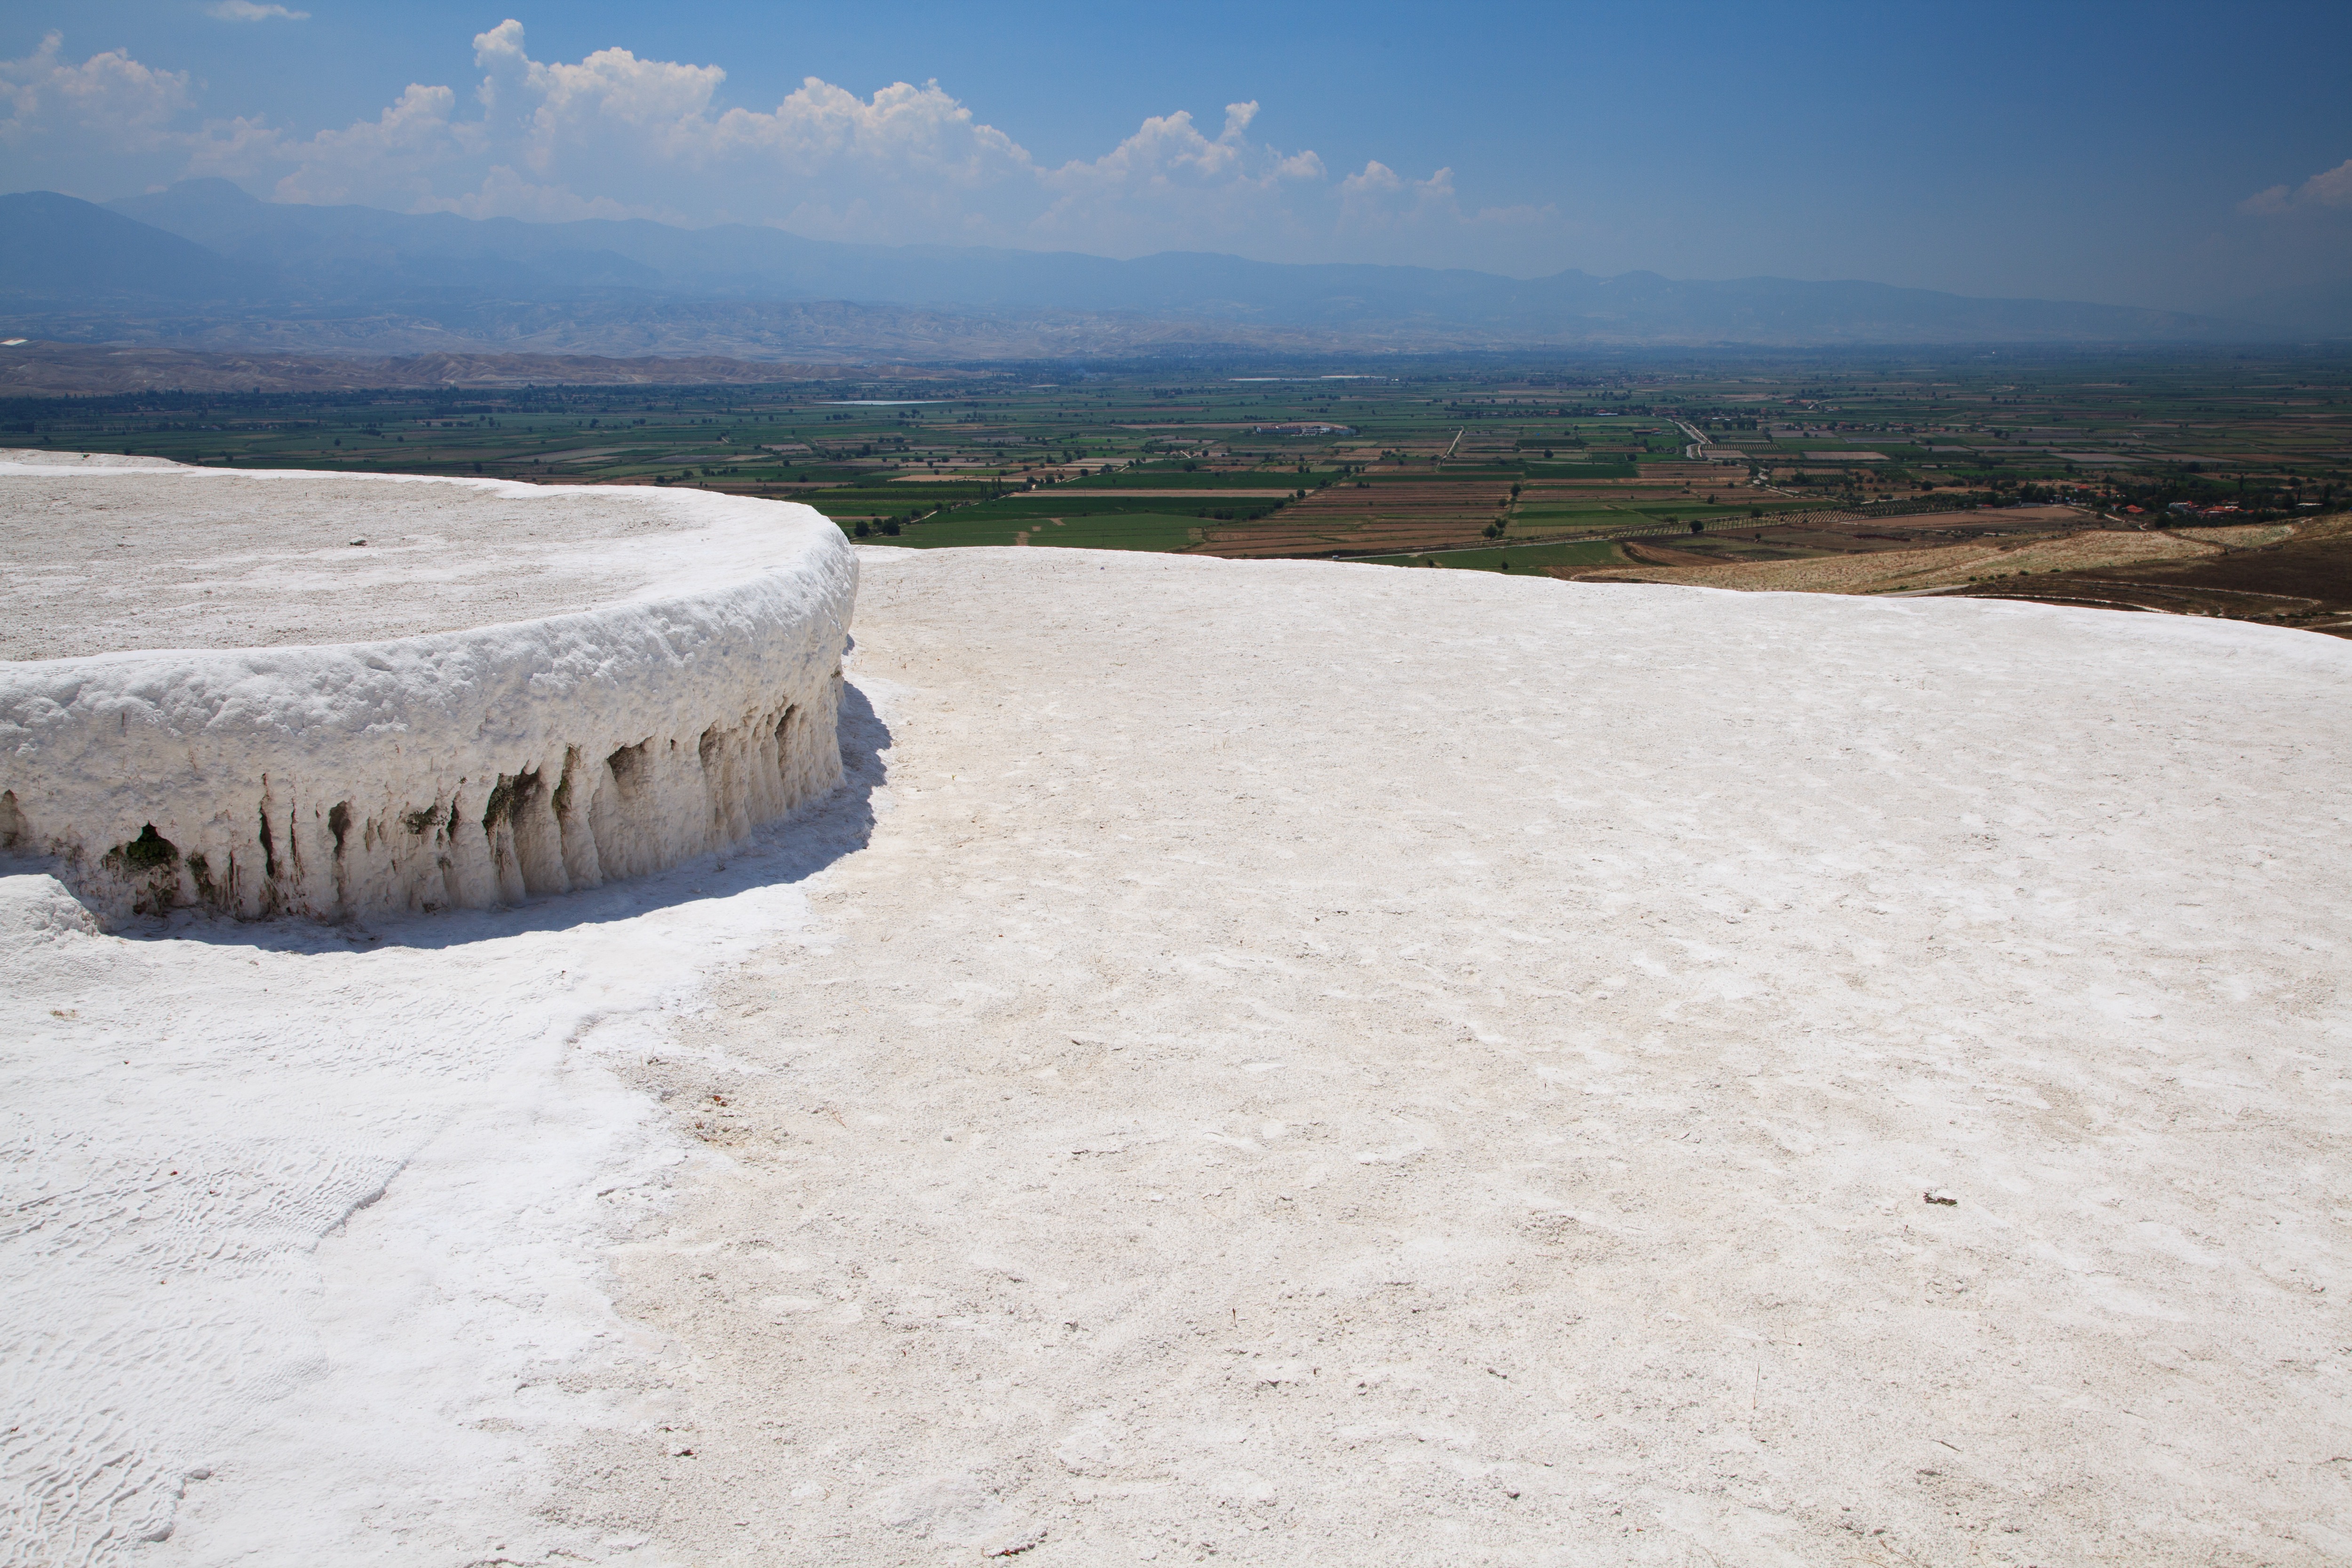
beach, landscape, sea, coast, nature, sand, rock, ocean, snow, shore, wave, lake, view, pool, ancient, landmark, reservoir, terrain, hills, terrace, geology, mountains, turkey, calcium, limestone, unesco, geological, cape, thermal, mineral, turkish